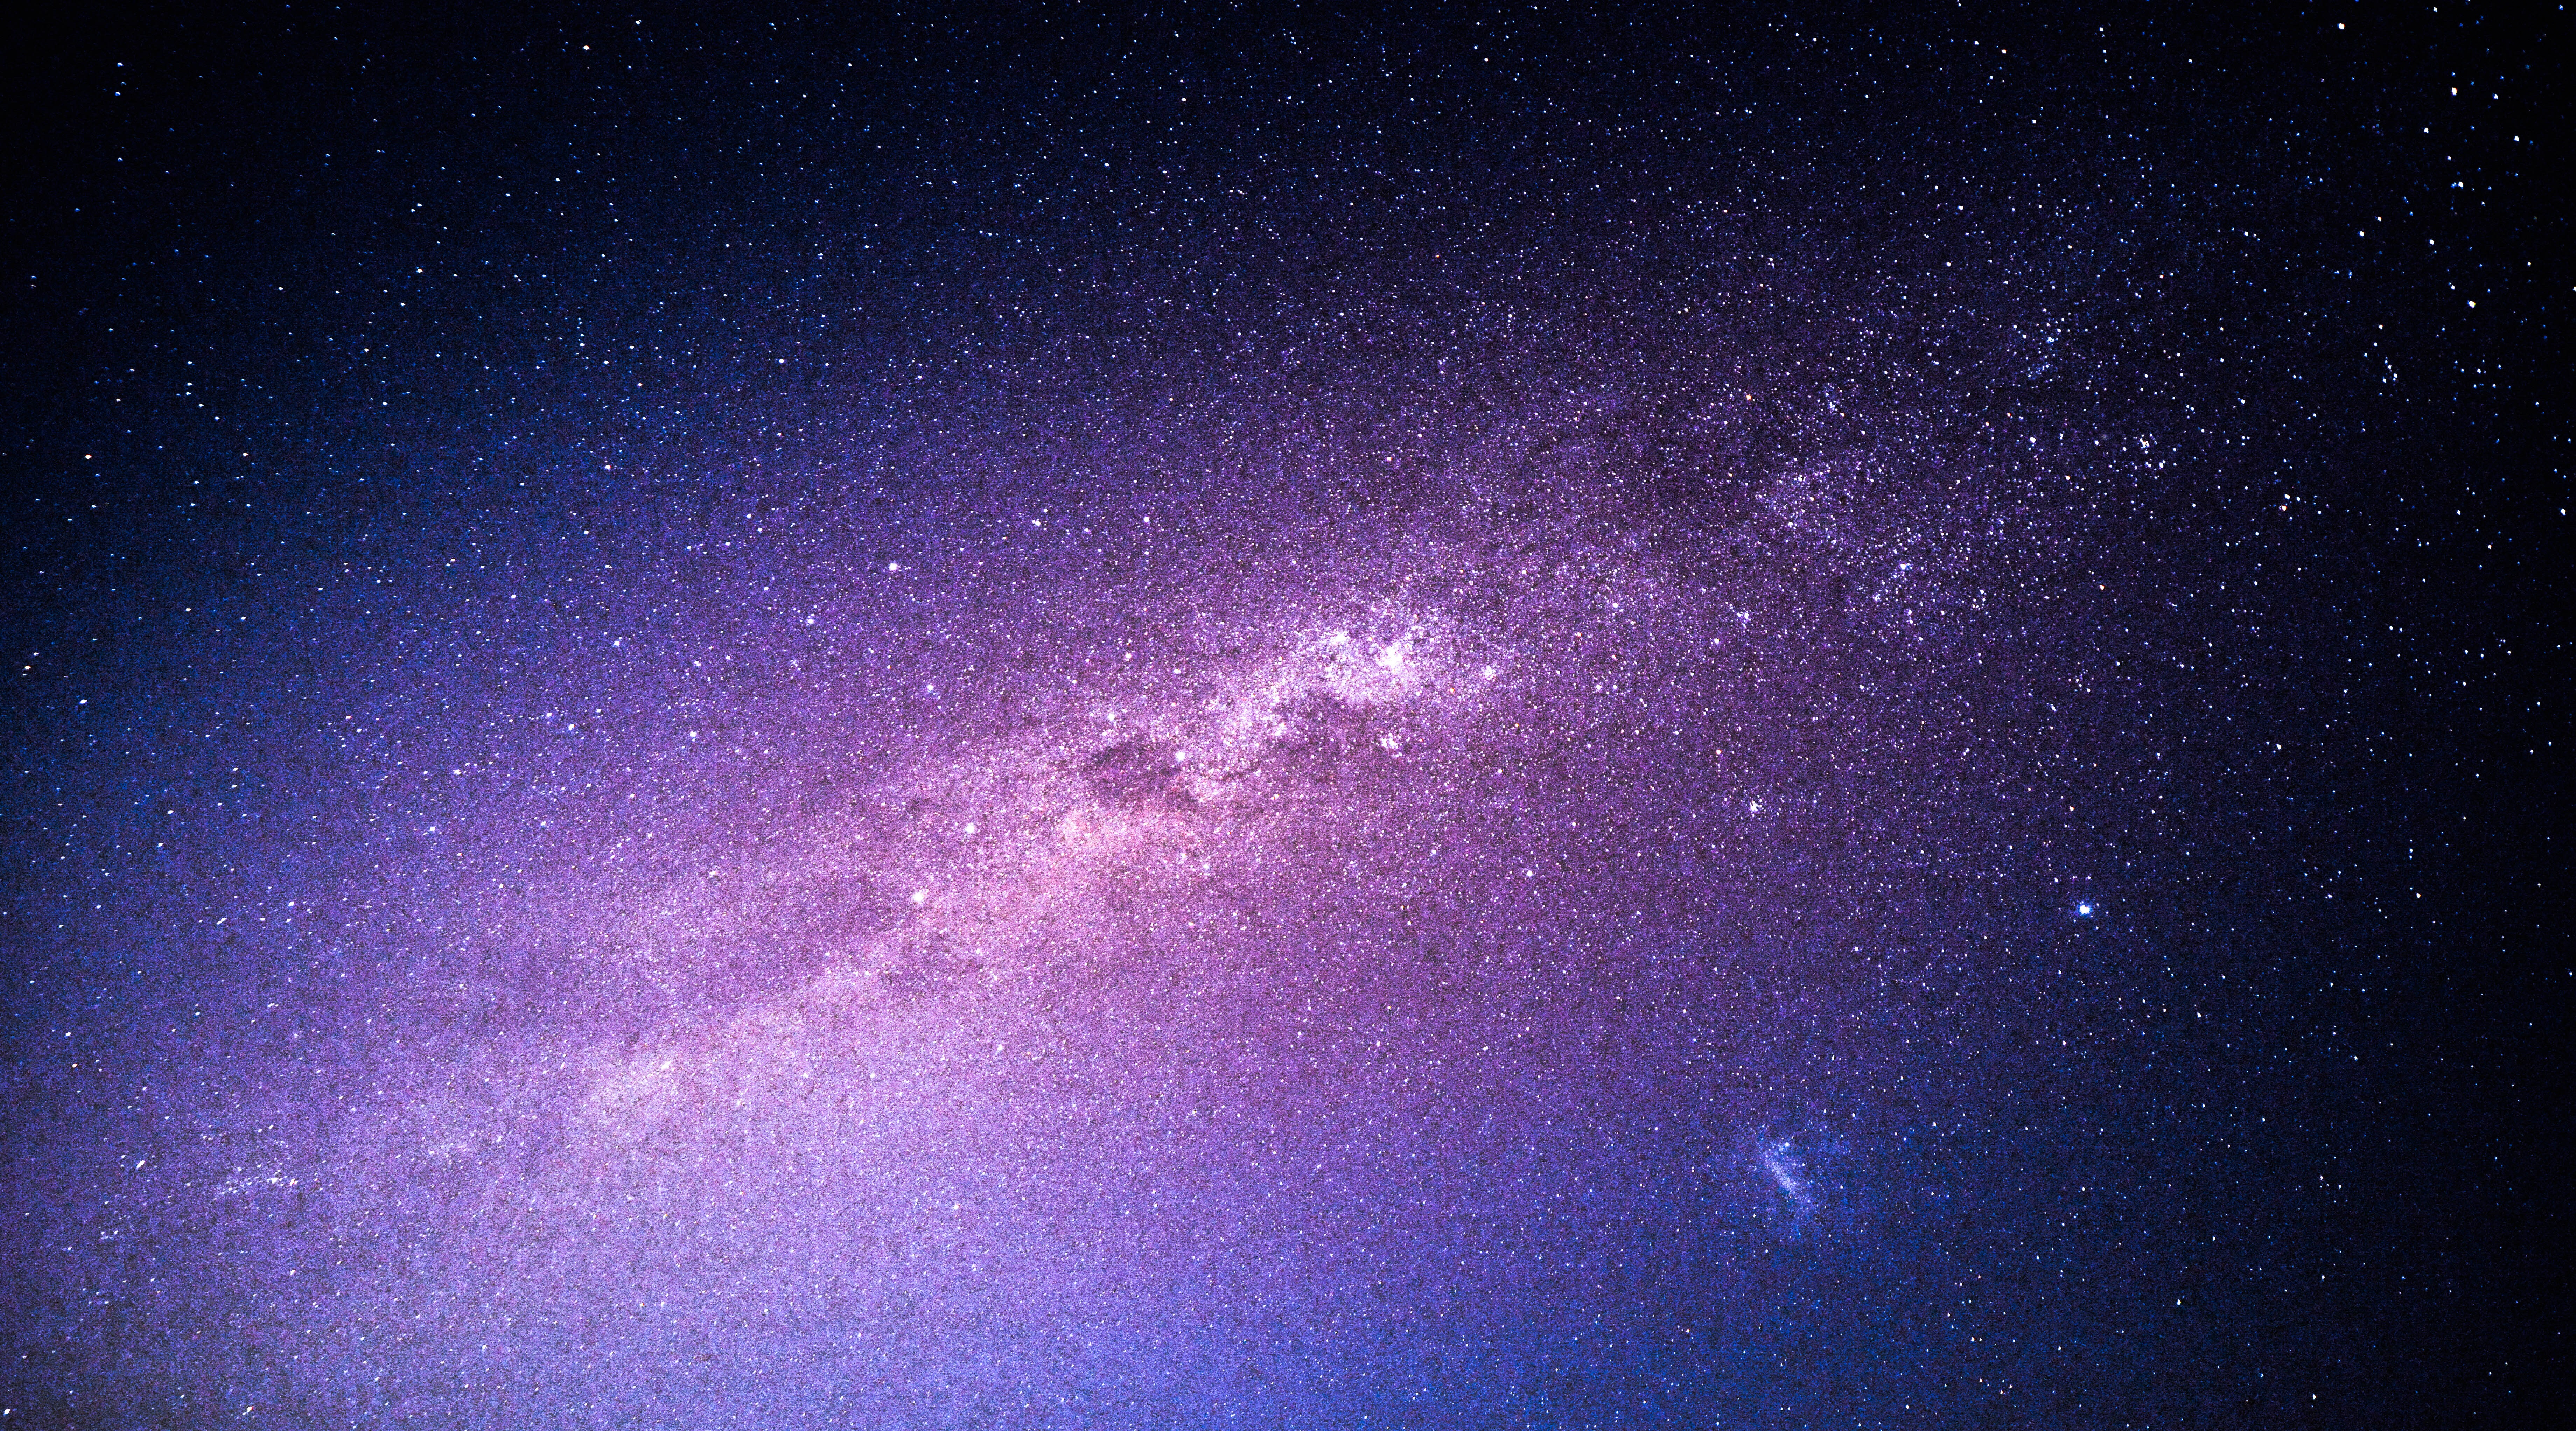
sky, star, milky way, atmosphere, galaxy, outer space, astronomy, astronomical object